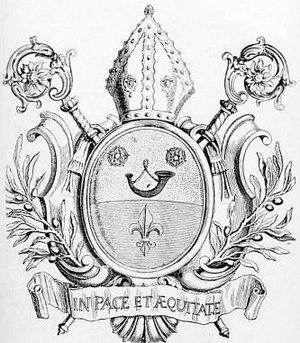
L'abbaye de Saint-Bernard-sur-l'Escaut ou de Lieu-Saint-Bernard fut fondée en 1243 par des moines venus de l'abbaye de Villers-la-Ville constitués en essaim. Il fut décidé que l'emplacement de l'abbaye cistercienne serait en bordure de l'Escaut, à l'embouchure de la petite rivière Vliet, sur le territoire de la commune actuelle de Hemiksem. Son nom fut choisi en référence à Bernard de Clairvaux.